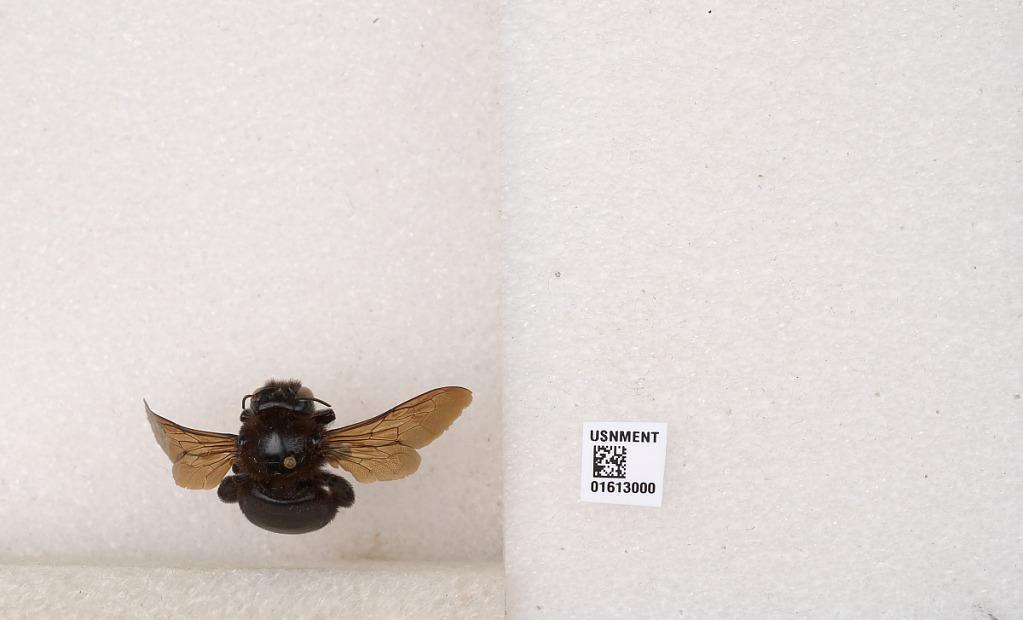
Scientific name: Xylocopa (Neoxylocopa) transitoria Pérez